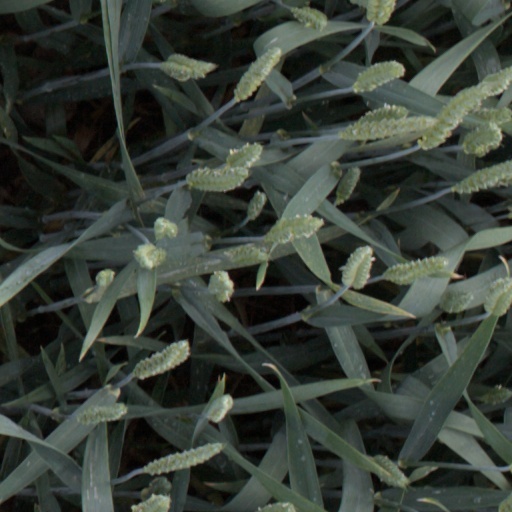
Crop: wheat